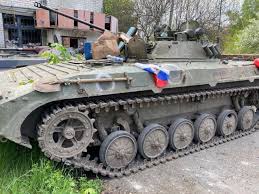
Label: BMP-2